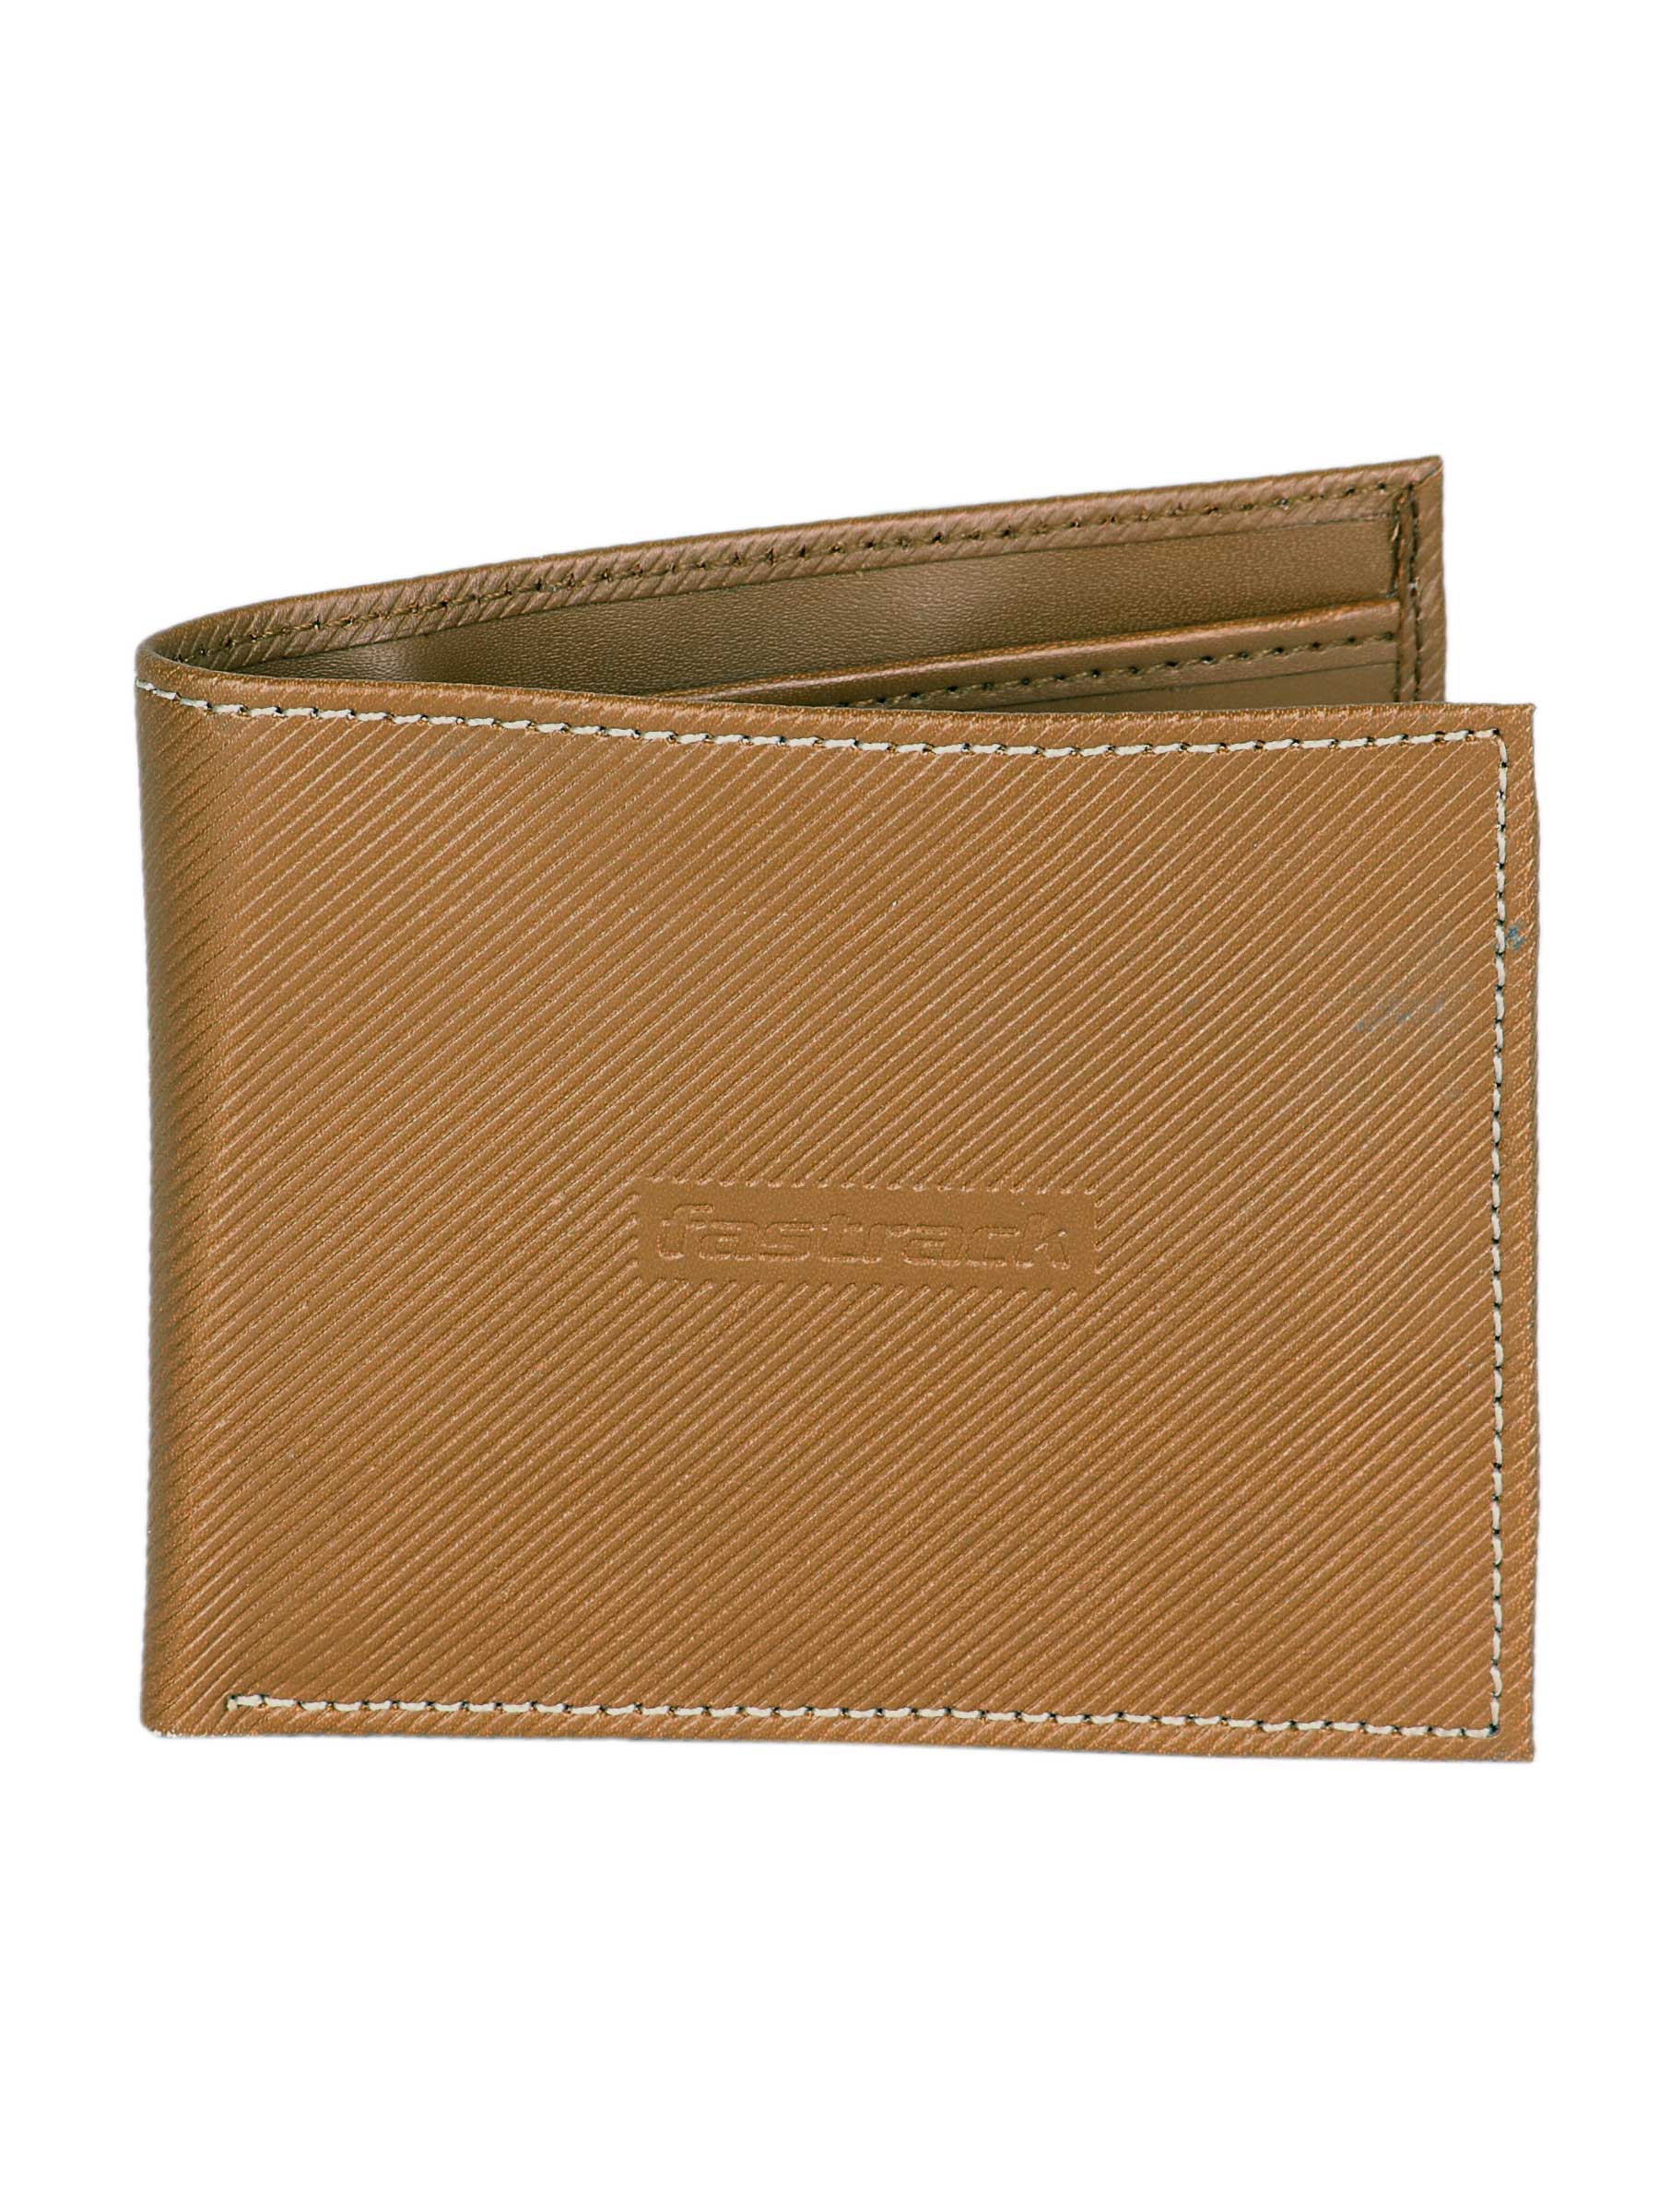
Fastrack Men Non Leather Drak Brown Wallet
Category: Accessories / Wallets / Wallets
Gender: Men
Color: Brown
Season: Winter 2016
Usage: Casual